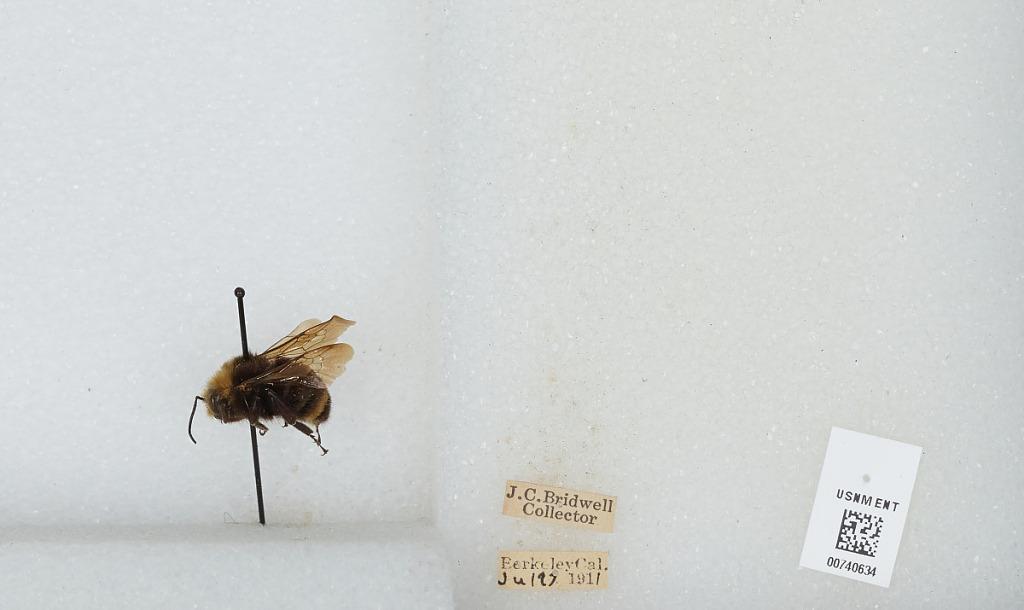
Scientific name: Bombus (Pyrobombus) vosnesenskii Radoszkowski
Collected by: J. Bridwell
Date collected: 1911-7-27
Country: United States
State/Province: California
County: Alameda
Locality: Berkeley
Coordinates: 37.8717, -122.273